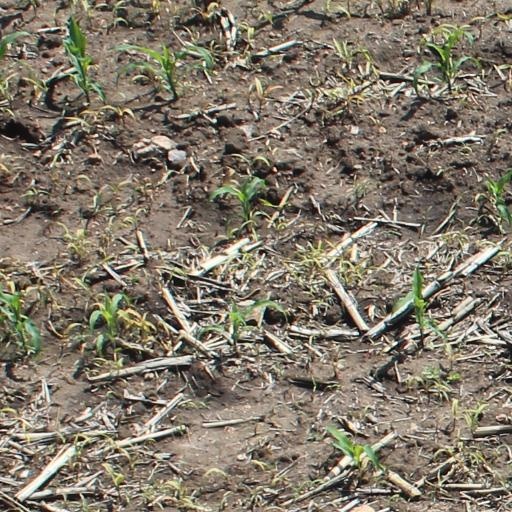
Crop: maize; corn